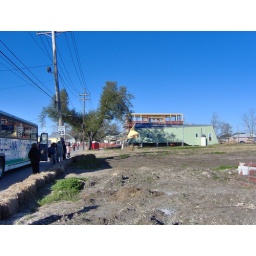
Our tour bus with some of the neighboring houses in varying states of occupancy and construction.